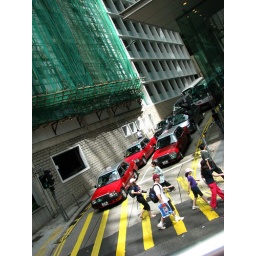
Green netting, red taxis, yellow crossing. in Central district